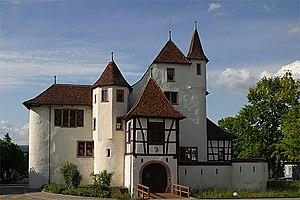
Pratteln est une ville et une commune suisse du canton de Bâle-Campagne, située dans le district de Liestal.